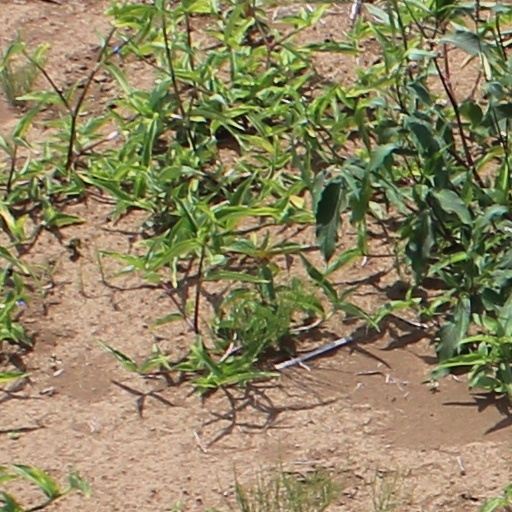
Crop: wheat